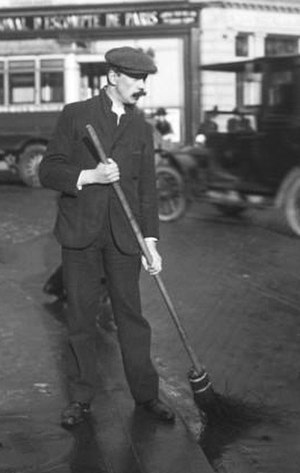
Rendesten
Parisisk gadefejer fejer en rendesten i 1914
En rendesten kaldes en åben, men ikke ret dyb, stensat, eller på anden måde befæstet rende, der tjener til afledning af spildevand eller regnvand fra kørebanen. Særlig bruges betegnelsen om de rendeformede fordybninger, som tilvejebringes i byers gader langs kørebanernes sider, og som i nyere tid, efter at de fleste byer er blevne forsynede med kloakker, kun tjener til regnvandsafledning. I ældre tid brugtes rendestene også til bortledning af spildevand og var da af noget større profil end siden hen. De blev dengang undertiden anbragte midt i kørebanen. Regnvandet fra spildevandsrenderne blev ledt ud til byens åløb, kanal eller havneløb.